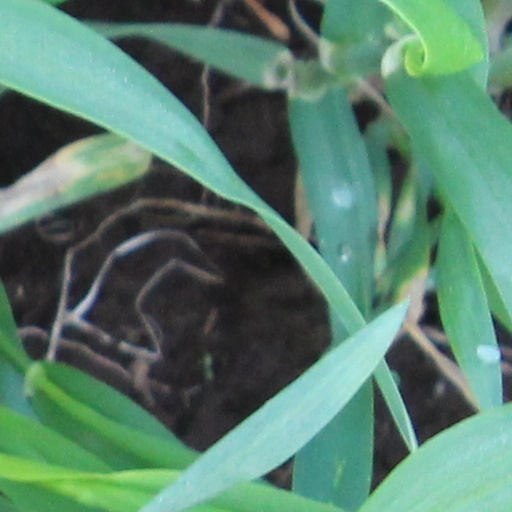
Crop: wheat